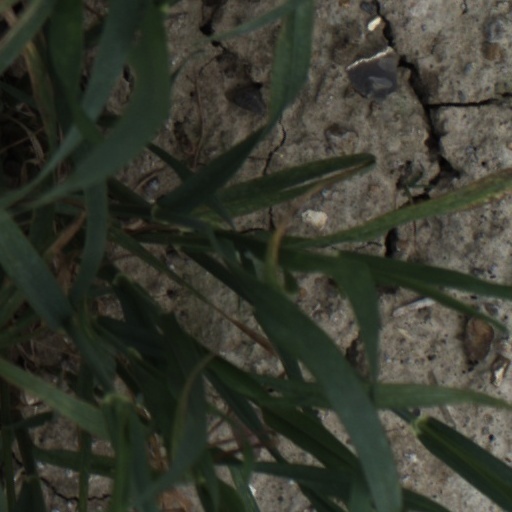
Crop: wheat